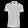
Label: T - shirt / top